Gilvydas Biruta

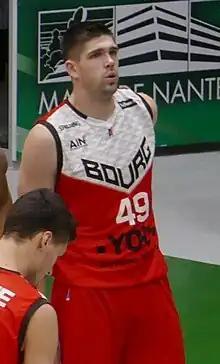
Biruta Gilvydas in 2017

Gilvydas Biruta (born 10 October 1991) is a Lithuanian former professional basketball player currently working as an assistant coach for the Grand Rapids Gold of the NBA G League. He used to play at the power forward position.